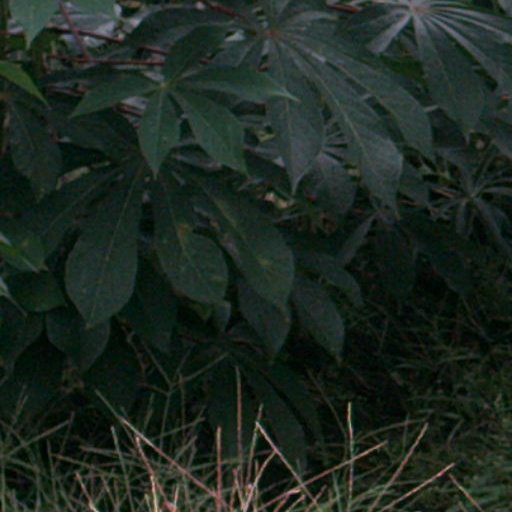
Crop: cassava